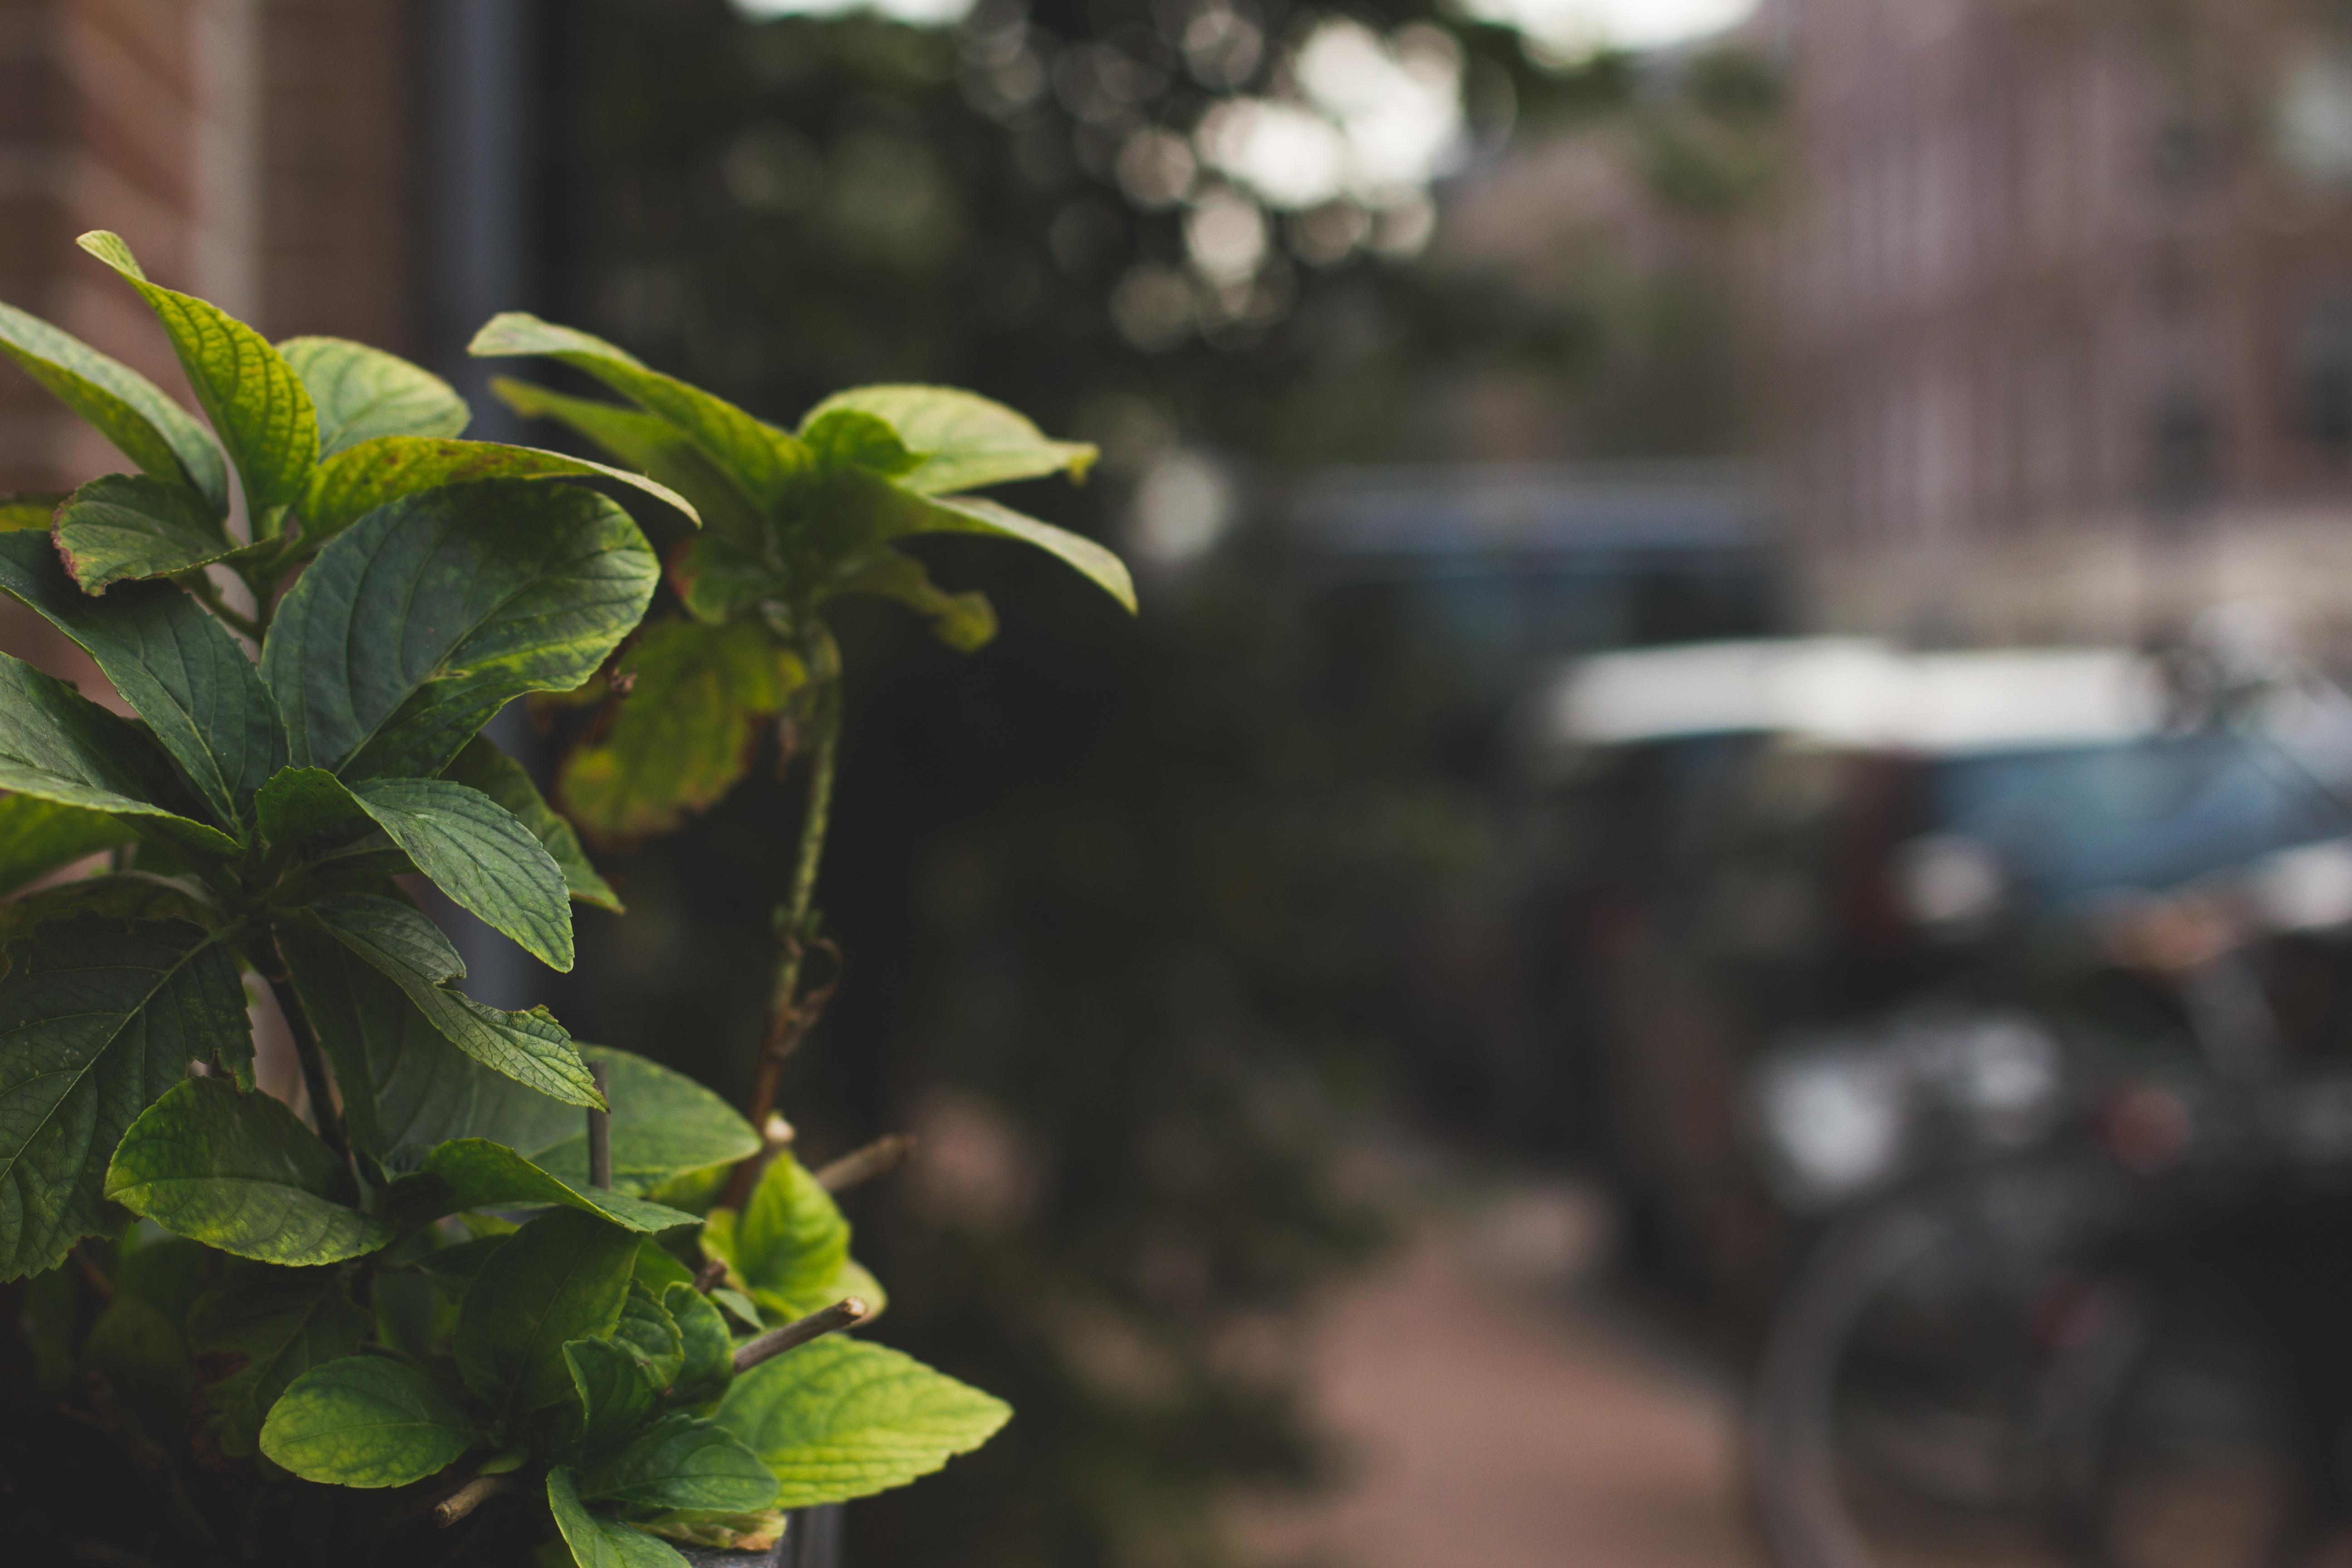
tree, branch, plant, leaf, flower, green, autumn, botany, garden, flora, shrub